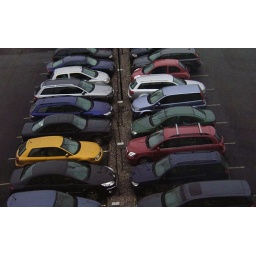
There is only 15 yellow in every thousand cars registered in Finland (according to the Finnish Vehicle Administration AKE, 2004).